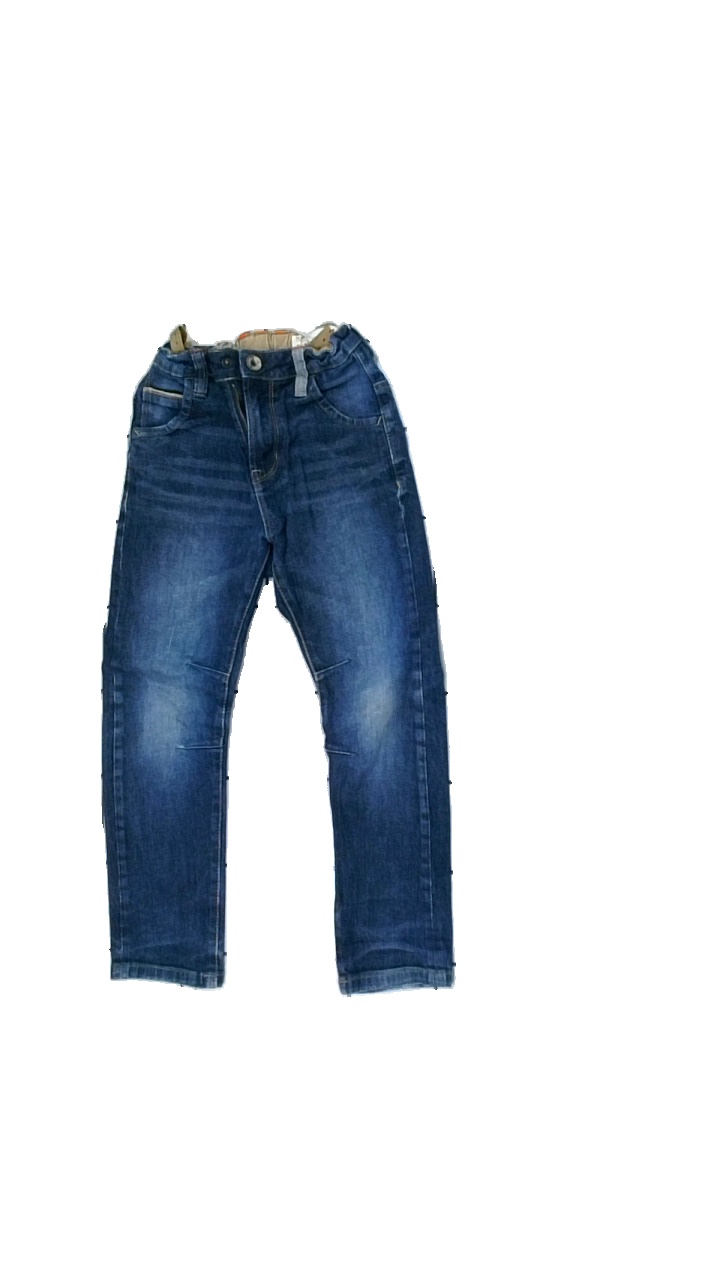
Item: Jeans (Children)
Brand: Lager 157
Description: blå jeans, slitna vid fötterna
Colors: Blue
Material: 100% cotton
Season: All
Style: Denim
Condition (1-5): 4
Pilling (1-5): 5
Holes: Minor
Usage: Reuse
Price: <50